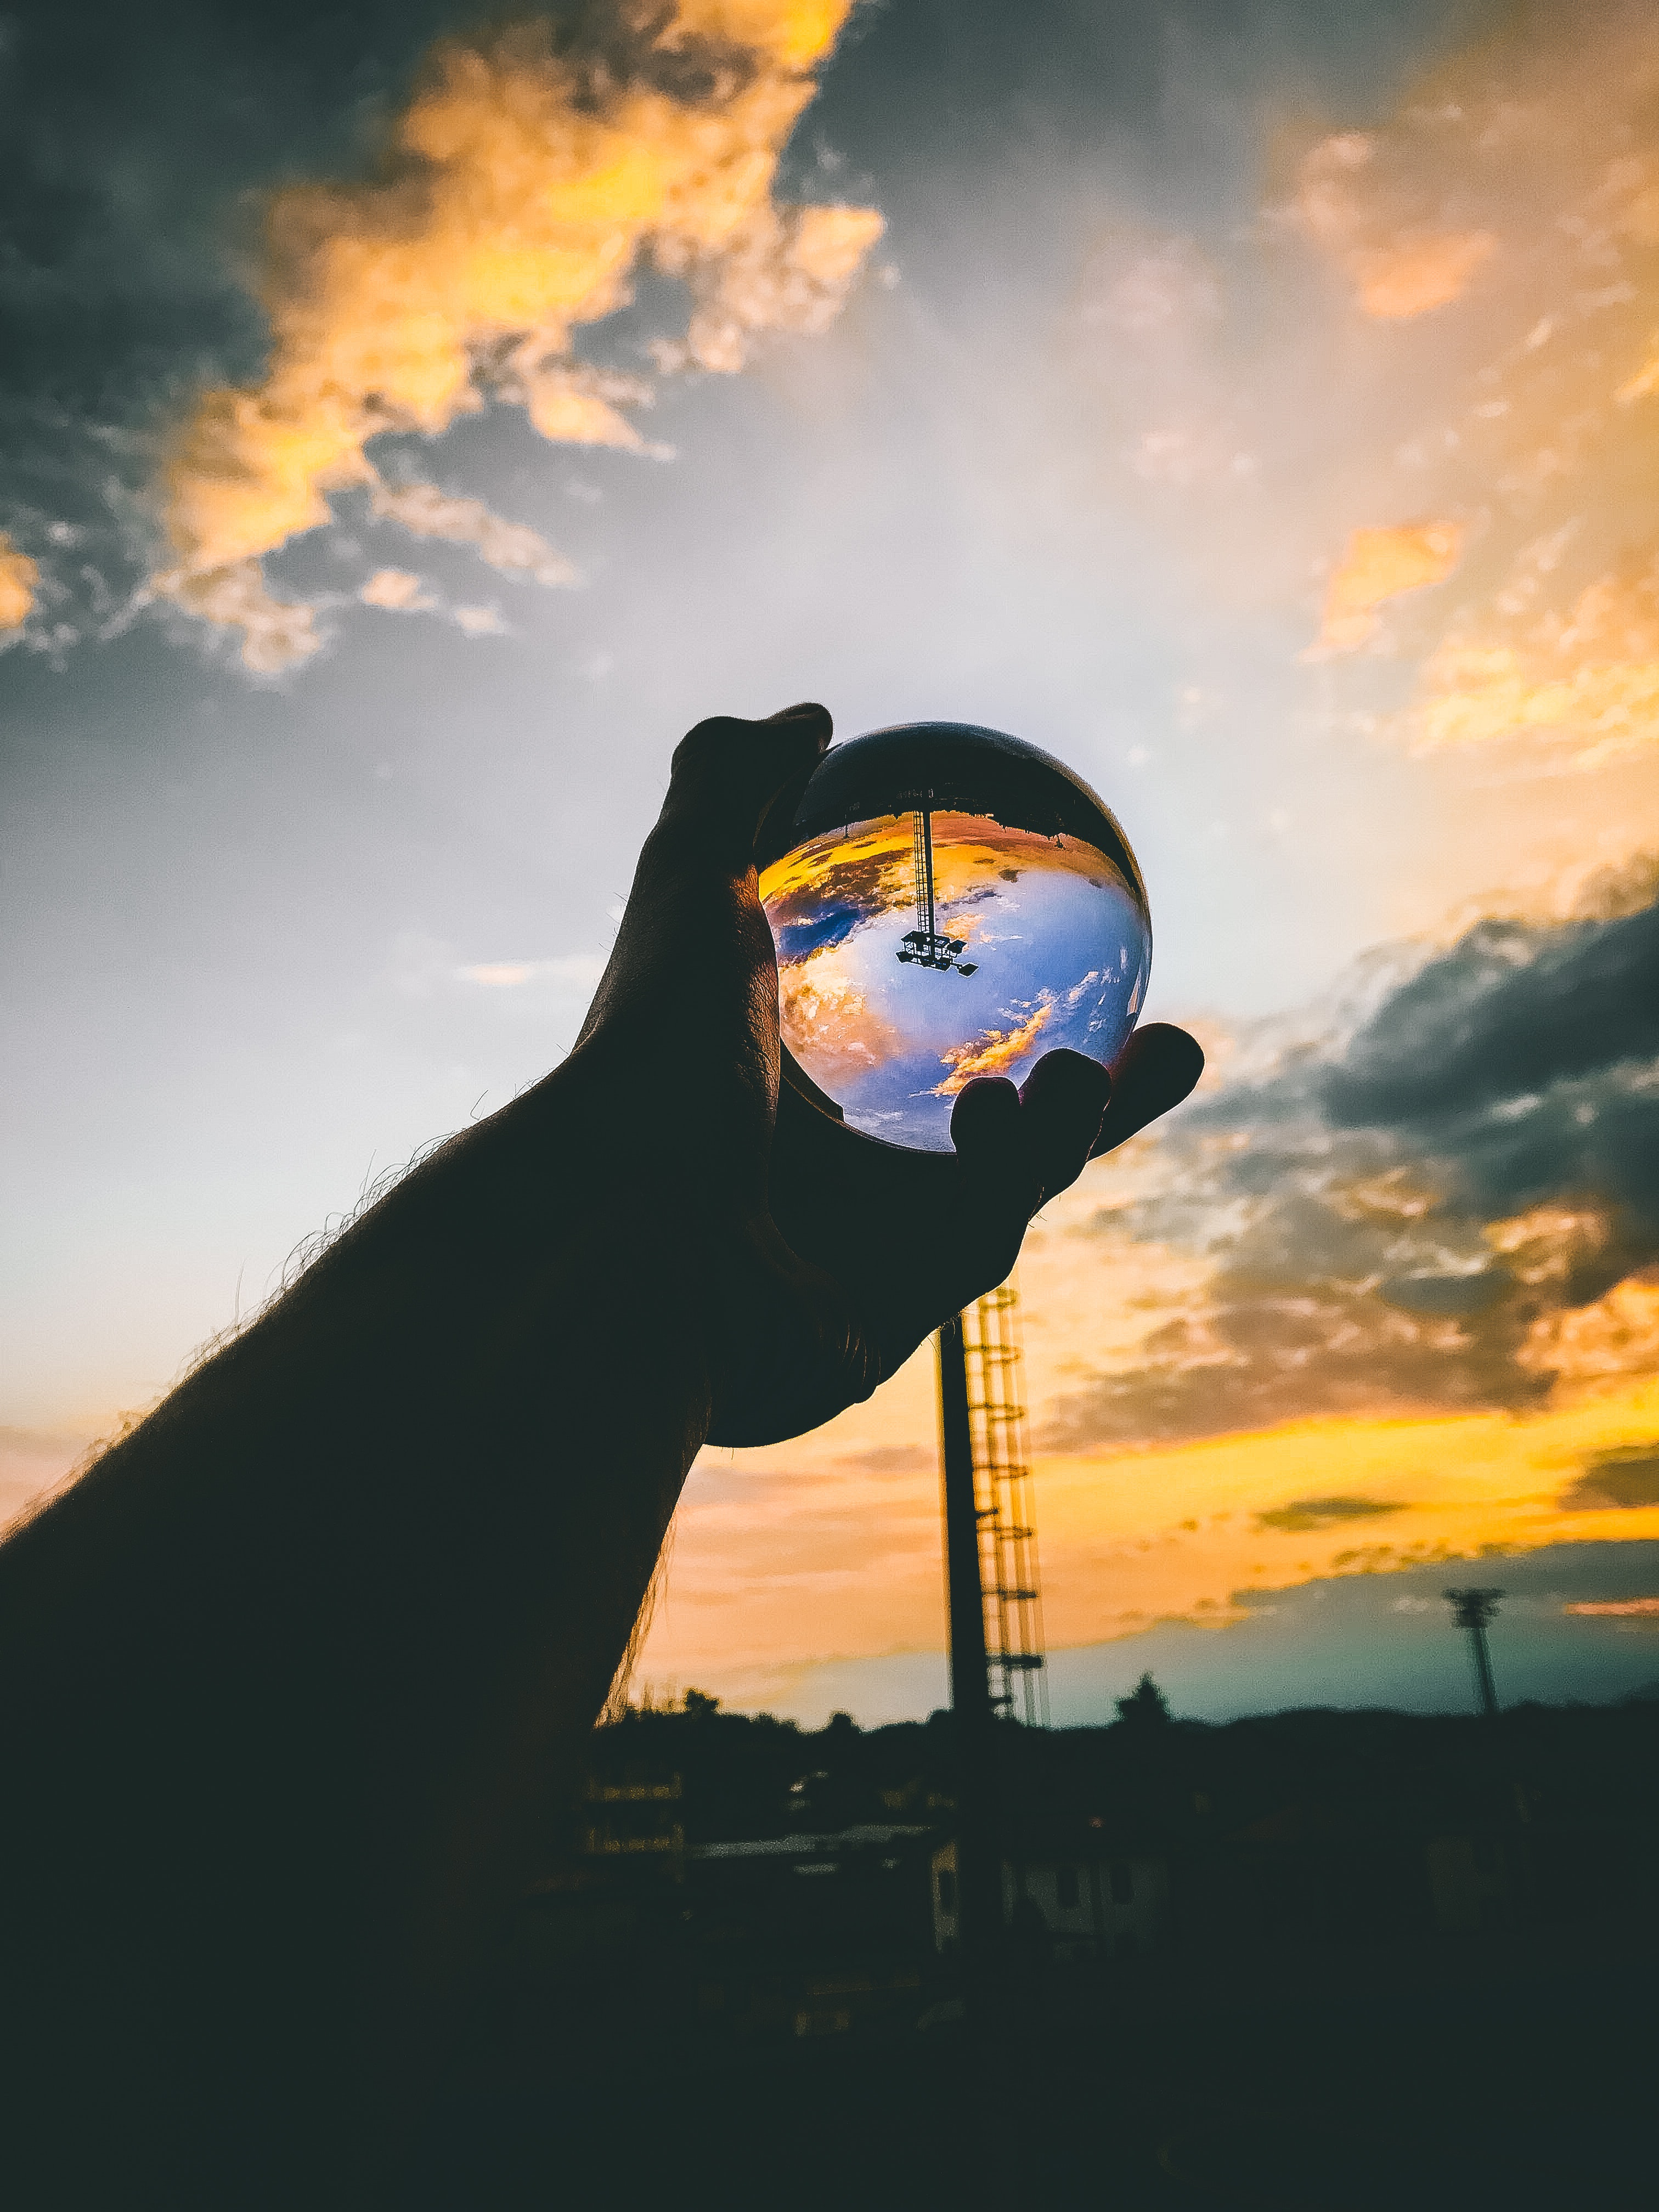
sky, cloud, sunset, photography, illustration, architecture, art